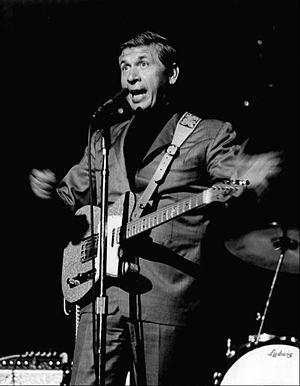
"Alvis Edgar ""Buck"" Owens, Jr., est un chanteur et guitariste américain qui a réussi à classer vingt de ses chansons au sommet du hit-parade de la musique country au magazine Billboard. Comme un artiste en solo et dans son groupe, the Buckaroos, Buck Owens était un des pionniers du Bakersfield sound : une allusion à Bakersfield, Californie la ville où il habitait et de laquelle il s'est inspiré pour ce qu'il préférait appeler ""la musique américaine"".